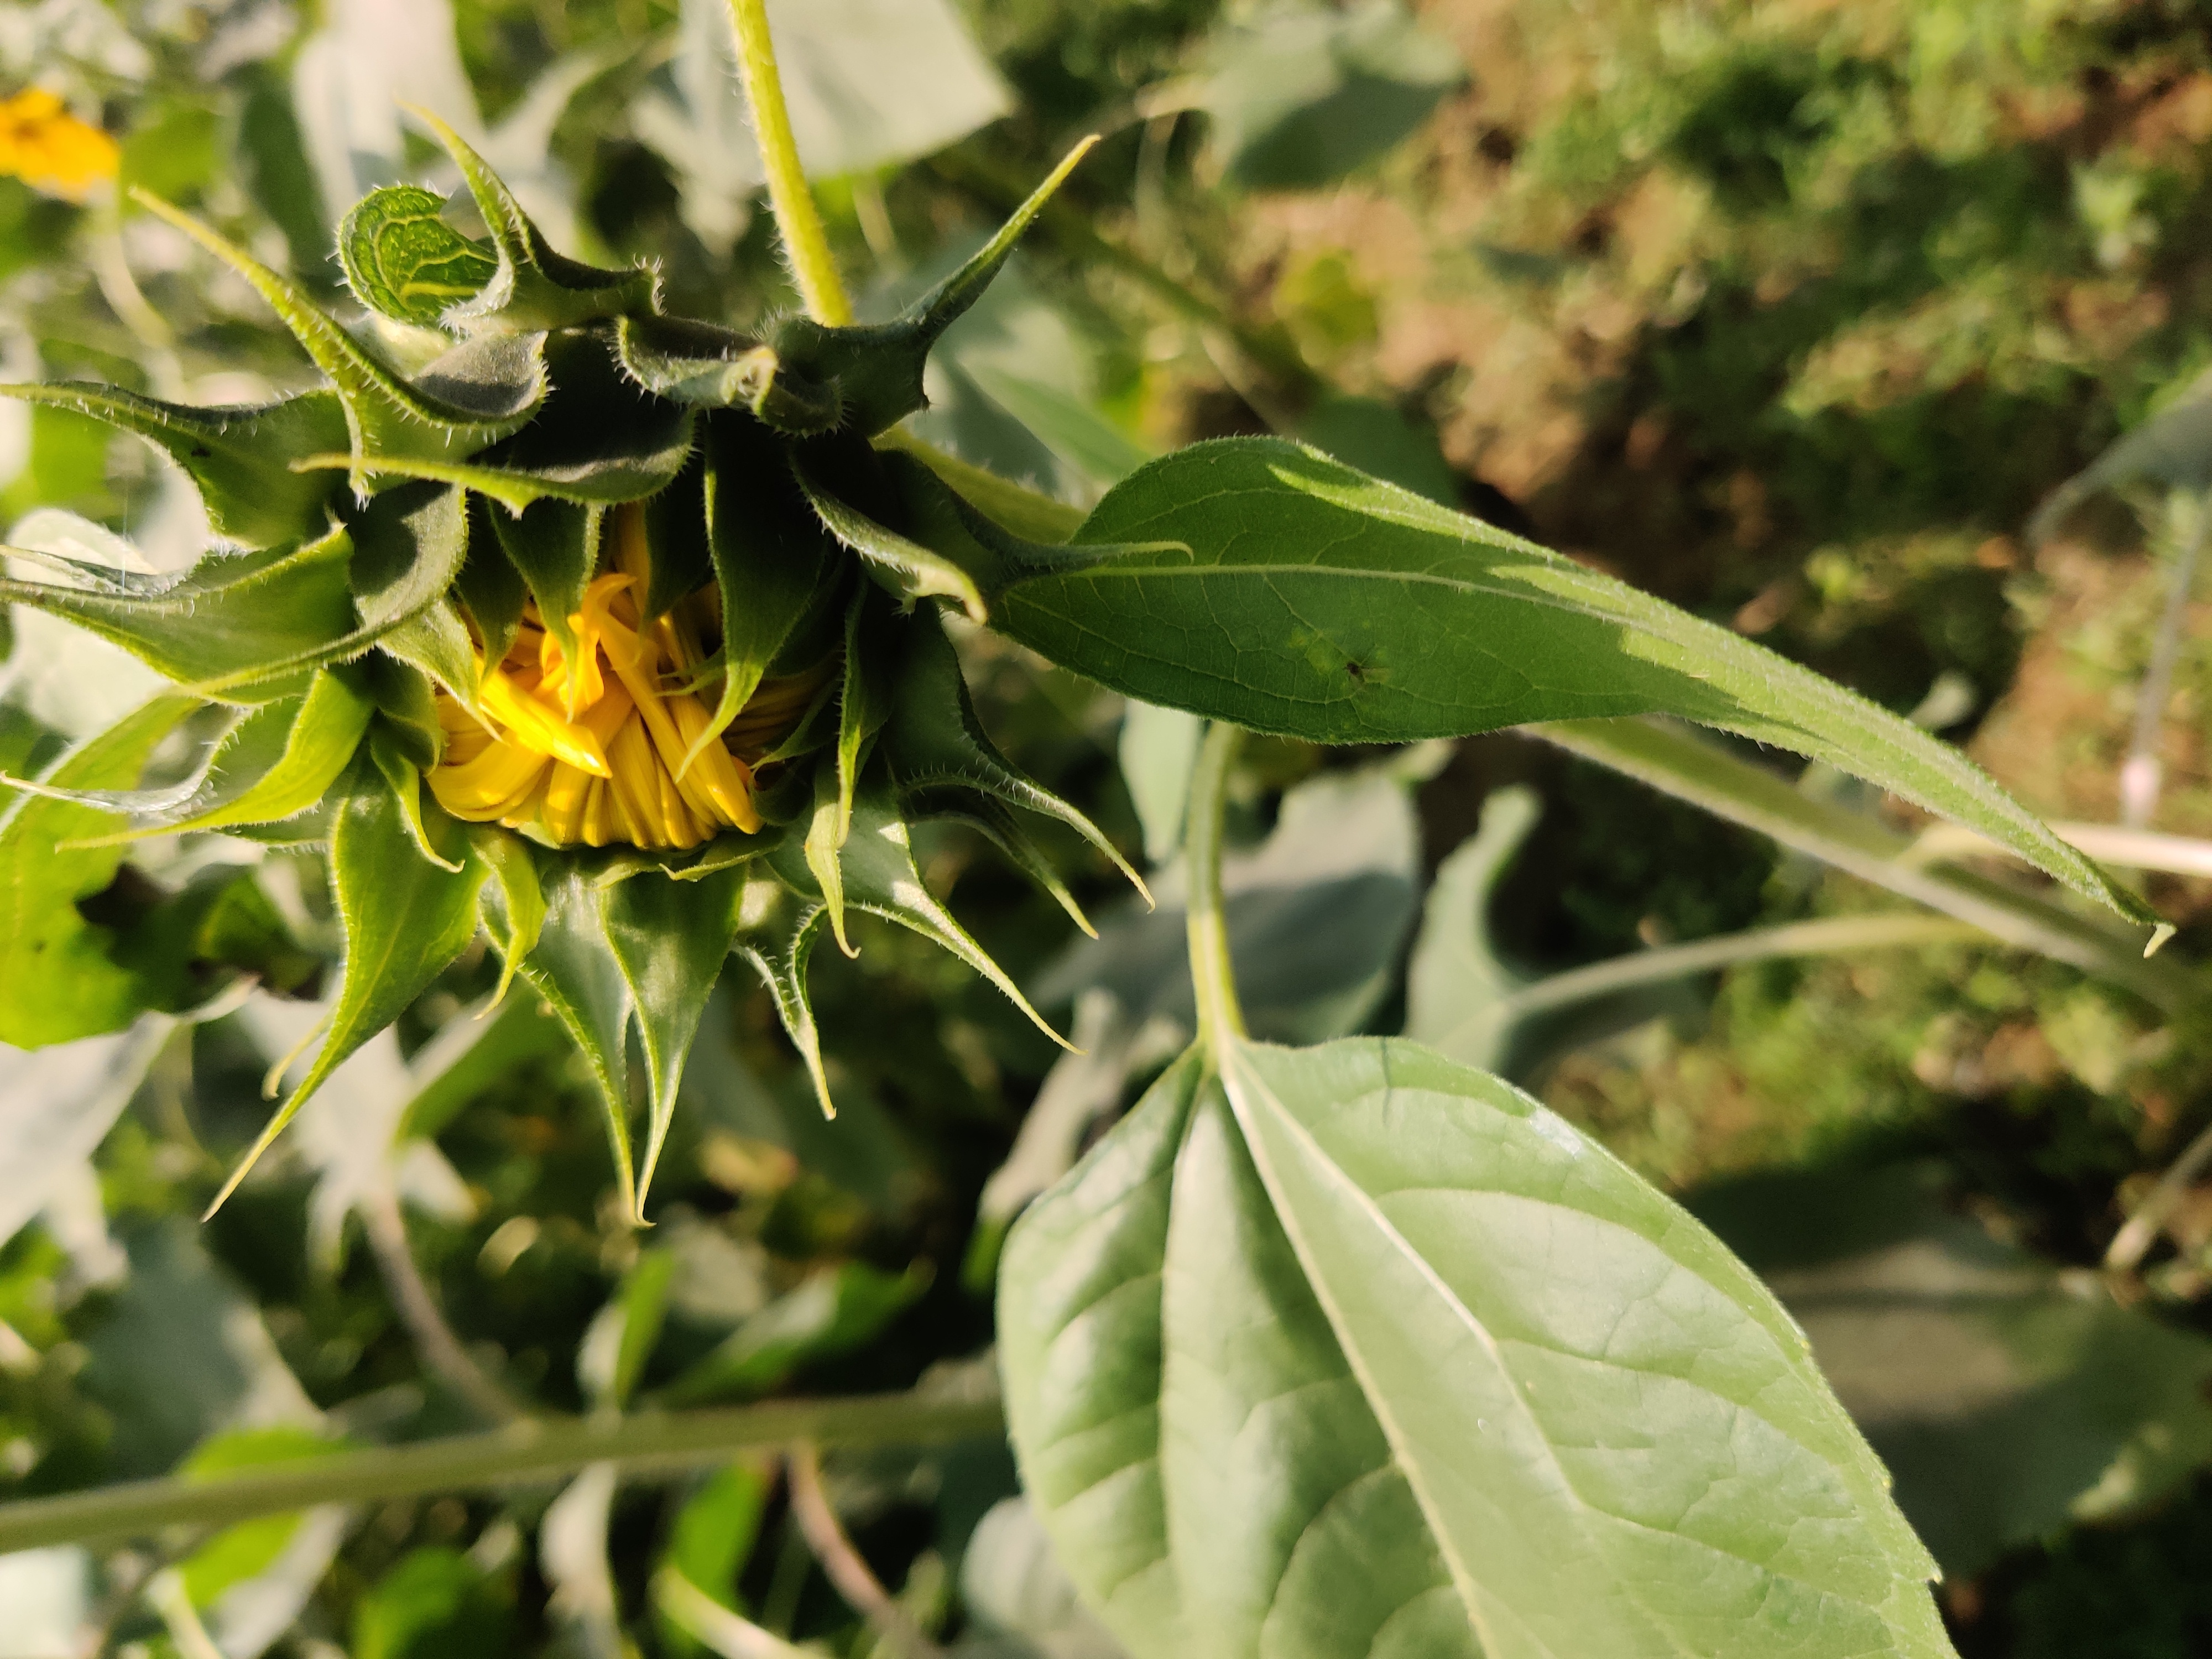
Label: Fresh_leaf